The White Sister (1933 film)

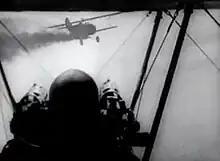
Aerial sequences combined stock footage and newly shot photography over the Sierra Nevada mountain range.

Principal photography on "The White Sister" began in December 1932 with two units assigned to the production. Director Fleming completed all of the interiors and backlot sequences at the Metro-Goldwyn-Mayer studios at Culver City, California. Second unit director Cullen Tate was in charge of all the aerial sequences filmed in Reno, Nevada. Aerial coordinator Paul Mantz gathered all the aircraft required: Stearman C3, Curtiss Fledgling and Travel Air J-5 biplanes, leased from the Los Angeles area. All the aircraft were repainted to stand in as Italian and German fighters.